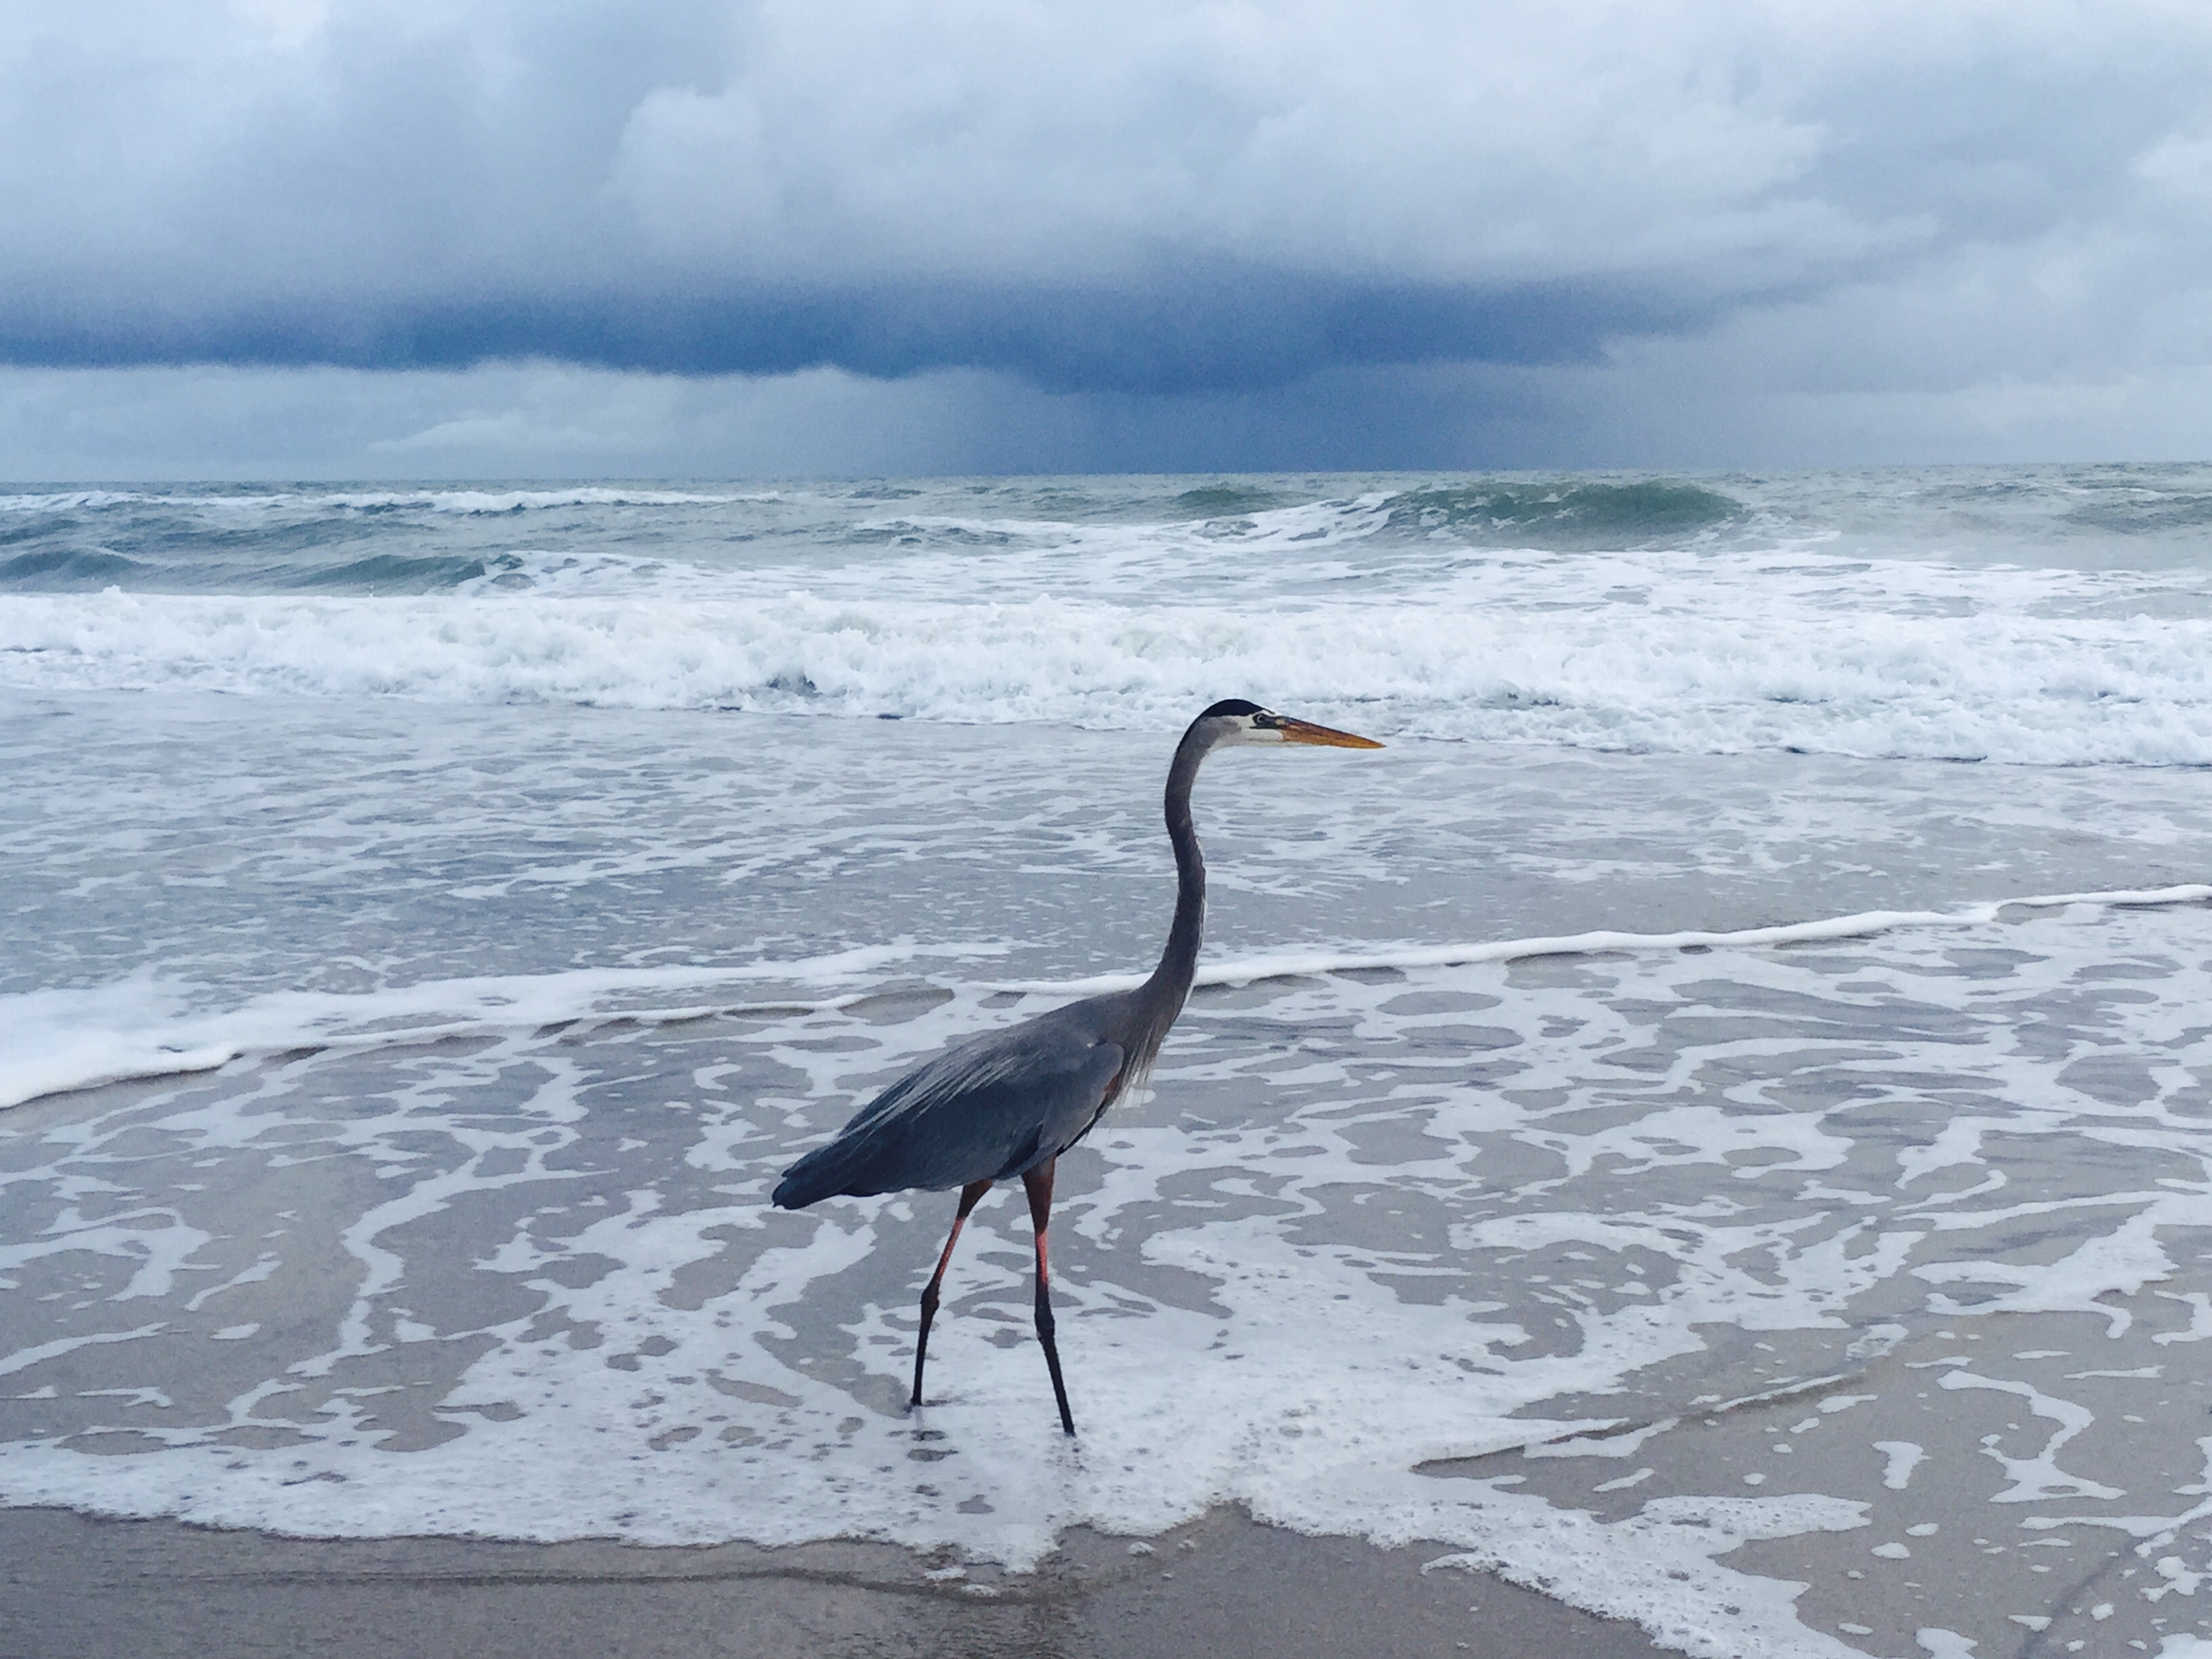
beach, sea, coast, ocean, bird, shore, wave, wind wave